Plerocercoid

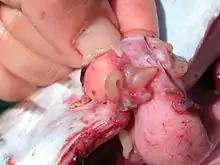
Plerocerci of "Callitetrarhynchus gracilis" in the body cavity of the fish "Scomberomorus commerson"

Plerocercoid refers to last larval form, the infective form, found in the second intermediate host of many Cestoda with aquatic life cycles.